Ilha de Itamaracá

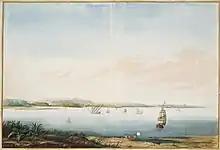
Painting by Johannes Vingboons of Itamaracá, 17th century

In the early 1500s before Portuguese colonization, when under Dutch control, the island was the site of a trading post for furs and other native goods, and transhipment depot for Brazilwood. In 1516, was founded the first sugar cane mill in Portuguese America - the oldest still-inhabited, Portuguese settlement in America. The island at that time was occupied by various loosely related tribes of Tupi-Guarani native South American peoples. Later, the island became part of the Captaincy of Itamaracá (most of which today is occupied by the state of Paraiba) which took its name from the island, established by King John III of Portugal in 1534. The chief economic activity in the following century and a half was sugar cane processing, in "engenhos" (sugar mills), and coconut production. While Itamaracá was administratively separate, it operated as a political and economic subdivision of Pernambuco. With the rise of the gold economy in the late 17th century, Itamaracá became economically isolated.